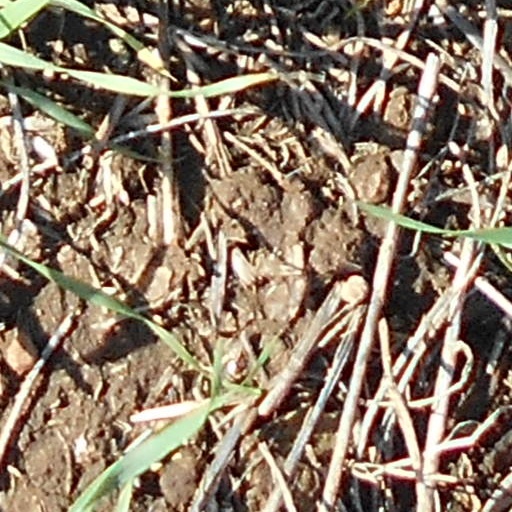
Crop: wheat